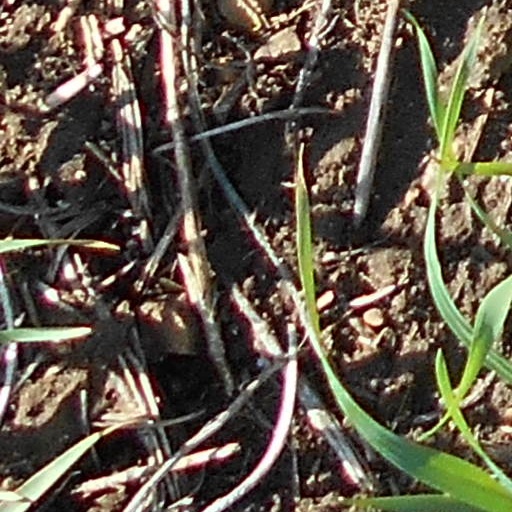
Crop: wheat